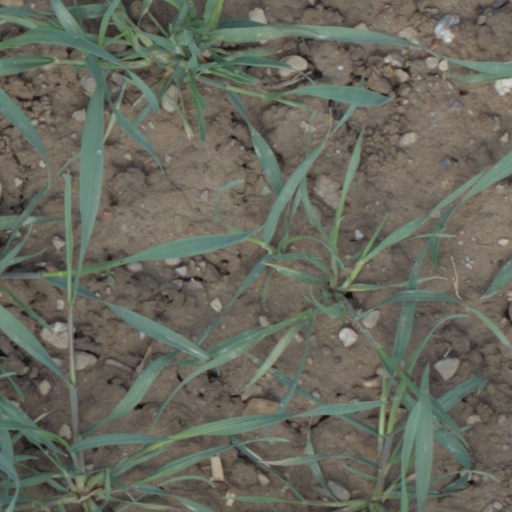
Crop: wheat